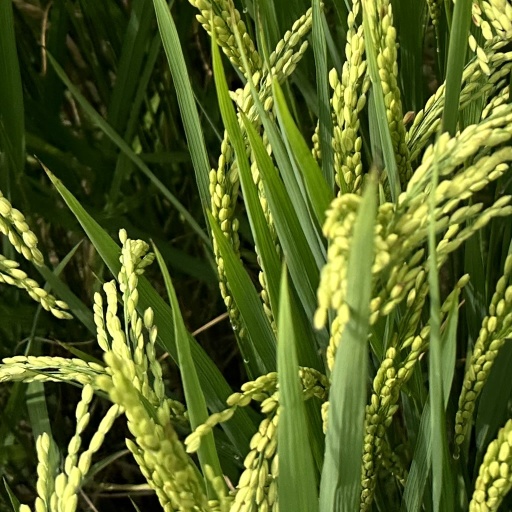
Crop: rice